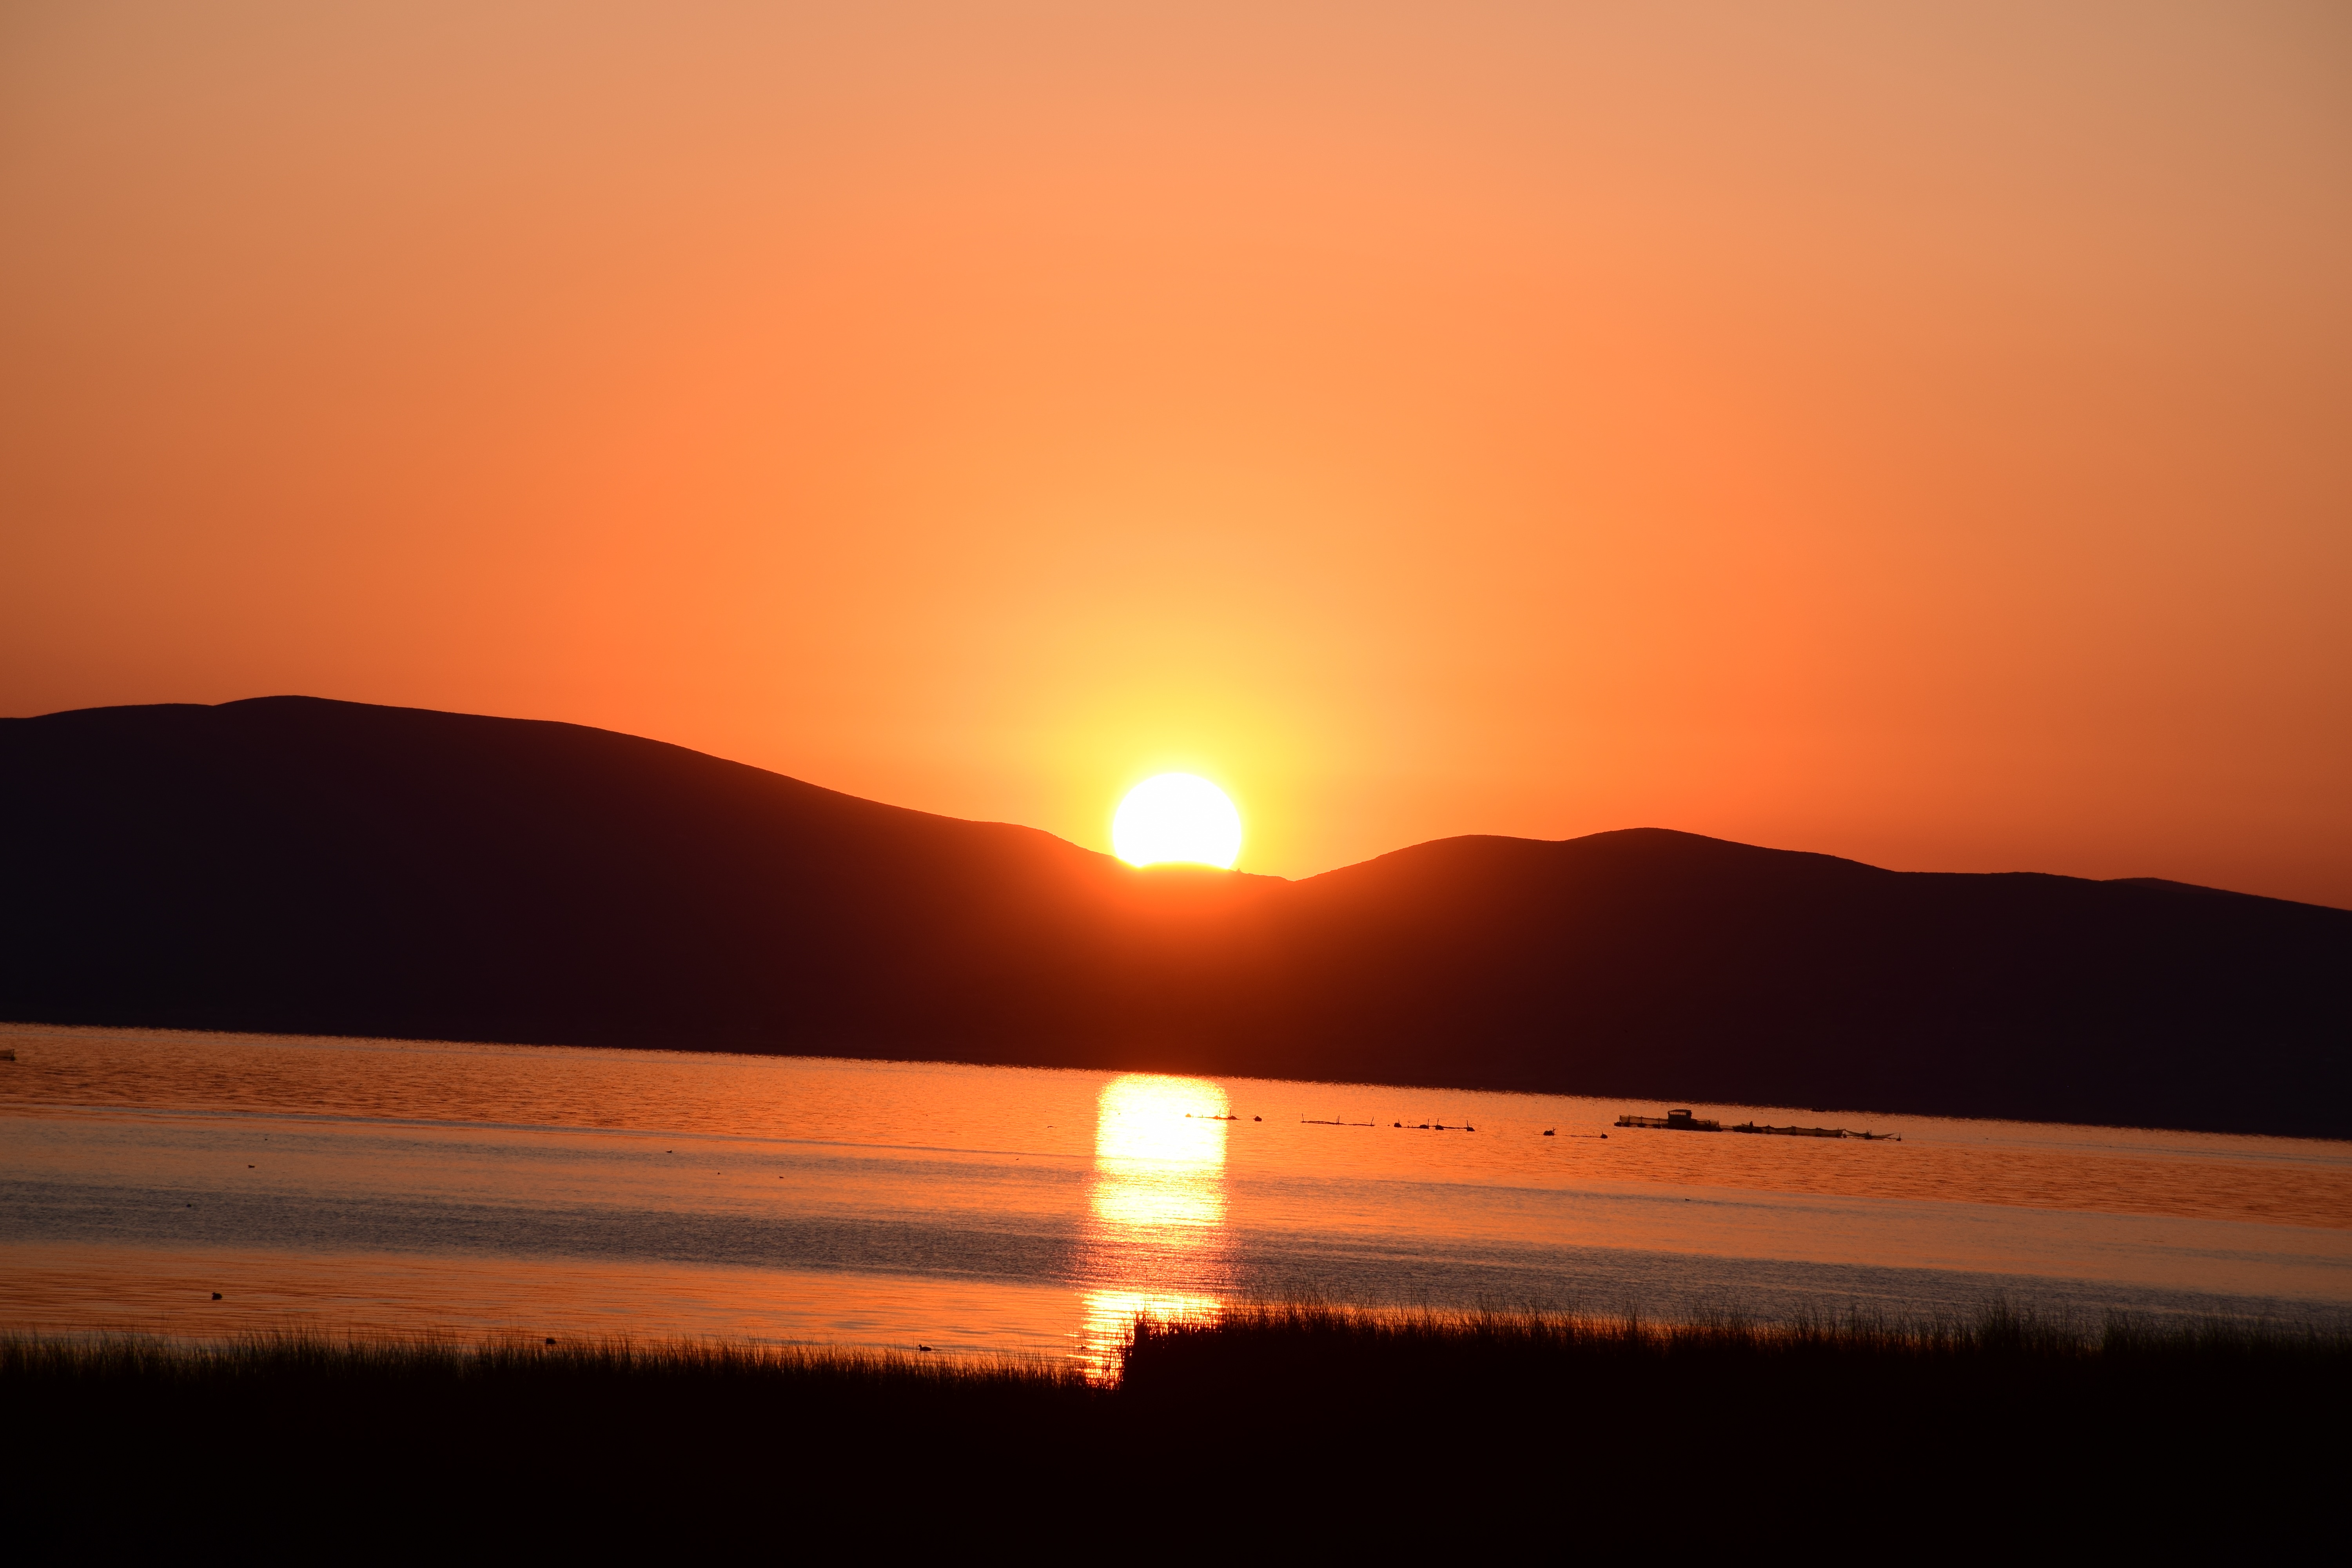
sea, horizon, sun, sunrise, sunset, sunlight, morning, dawn, dusk, evening, afterglow, red sky at morning